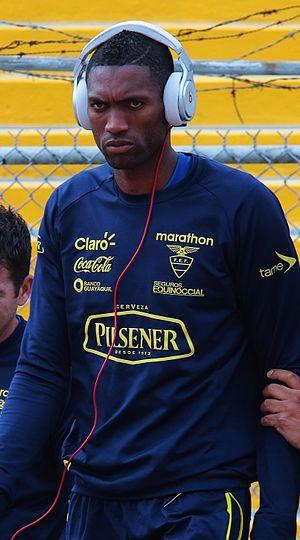
Alexander Domínguez Carabalí, ou simplement Alexander Domínguez, né le 5 juin 1987 à Tachina en Équateur, est un footballeur international équatorien au poste de gardien de but.